Cellular automaton

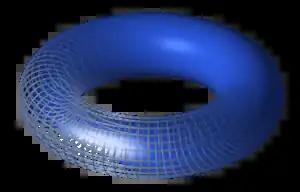
A torus, a toroidal shape

Cellular automata are often simulated on a finite grid rather than an infinite one. In two dimensions, the universe would be a rectangle instead of an infinite plane. The obvious problem with finite grids is how to handle the cells on the edges. How they are handled will affect the values of all the cells in the grid. One possible method is to allow the values in those cells to remain constant. Another method is to define neighborhoods differently for these cells. One could say that they have fewer neighbors, but then one would also have to define new rules for the cells located on the edges. These cells are usually handled with periodic boundary conditions resulting in a "toroidal" arrangement: when one goes off the top, one comes in at the corresponding position on the bottom, and when one goes off the left, one comes in on the right. (This essentially simulates an infinite periodic tiling, and in the field of partial differential equations is sometimes referred to as "periodic" boundary conditions.) This can be visualized as taping the left and right edges of the rectangle to form a tube, then taping the top and bottom edges of the tube to form a torus (doughnut shape). Universes of other dimensions are handled similarly. This solves boundary problems with neighborhoods, but another advantage is that it is easily programmable using modular arithmetic functions. For example, in a 1-dimensional cellular automaton like the examples below, the neighborhood of a cell "x" is {"x", "x", "x"}, where "t" is the time step (vertical), and "i" is the index (horizontal) in one generation.